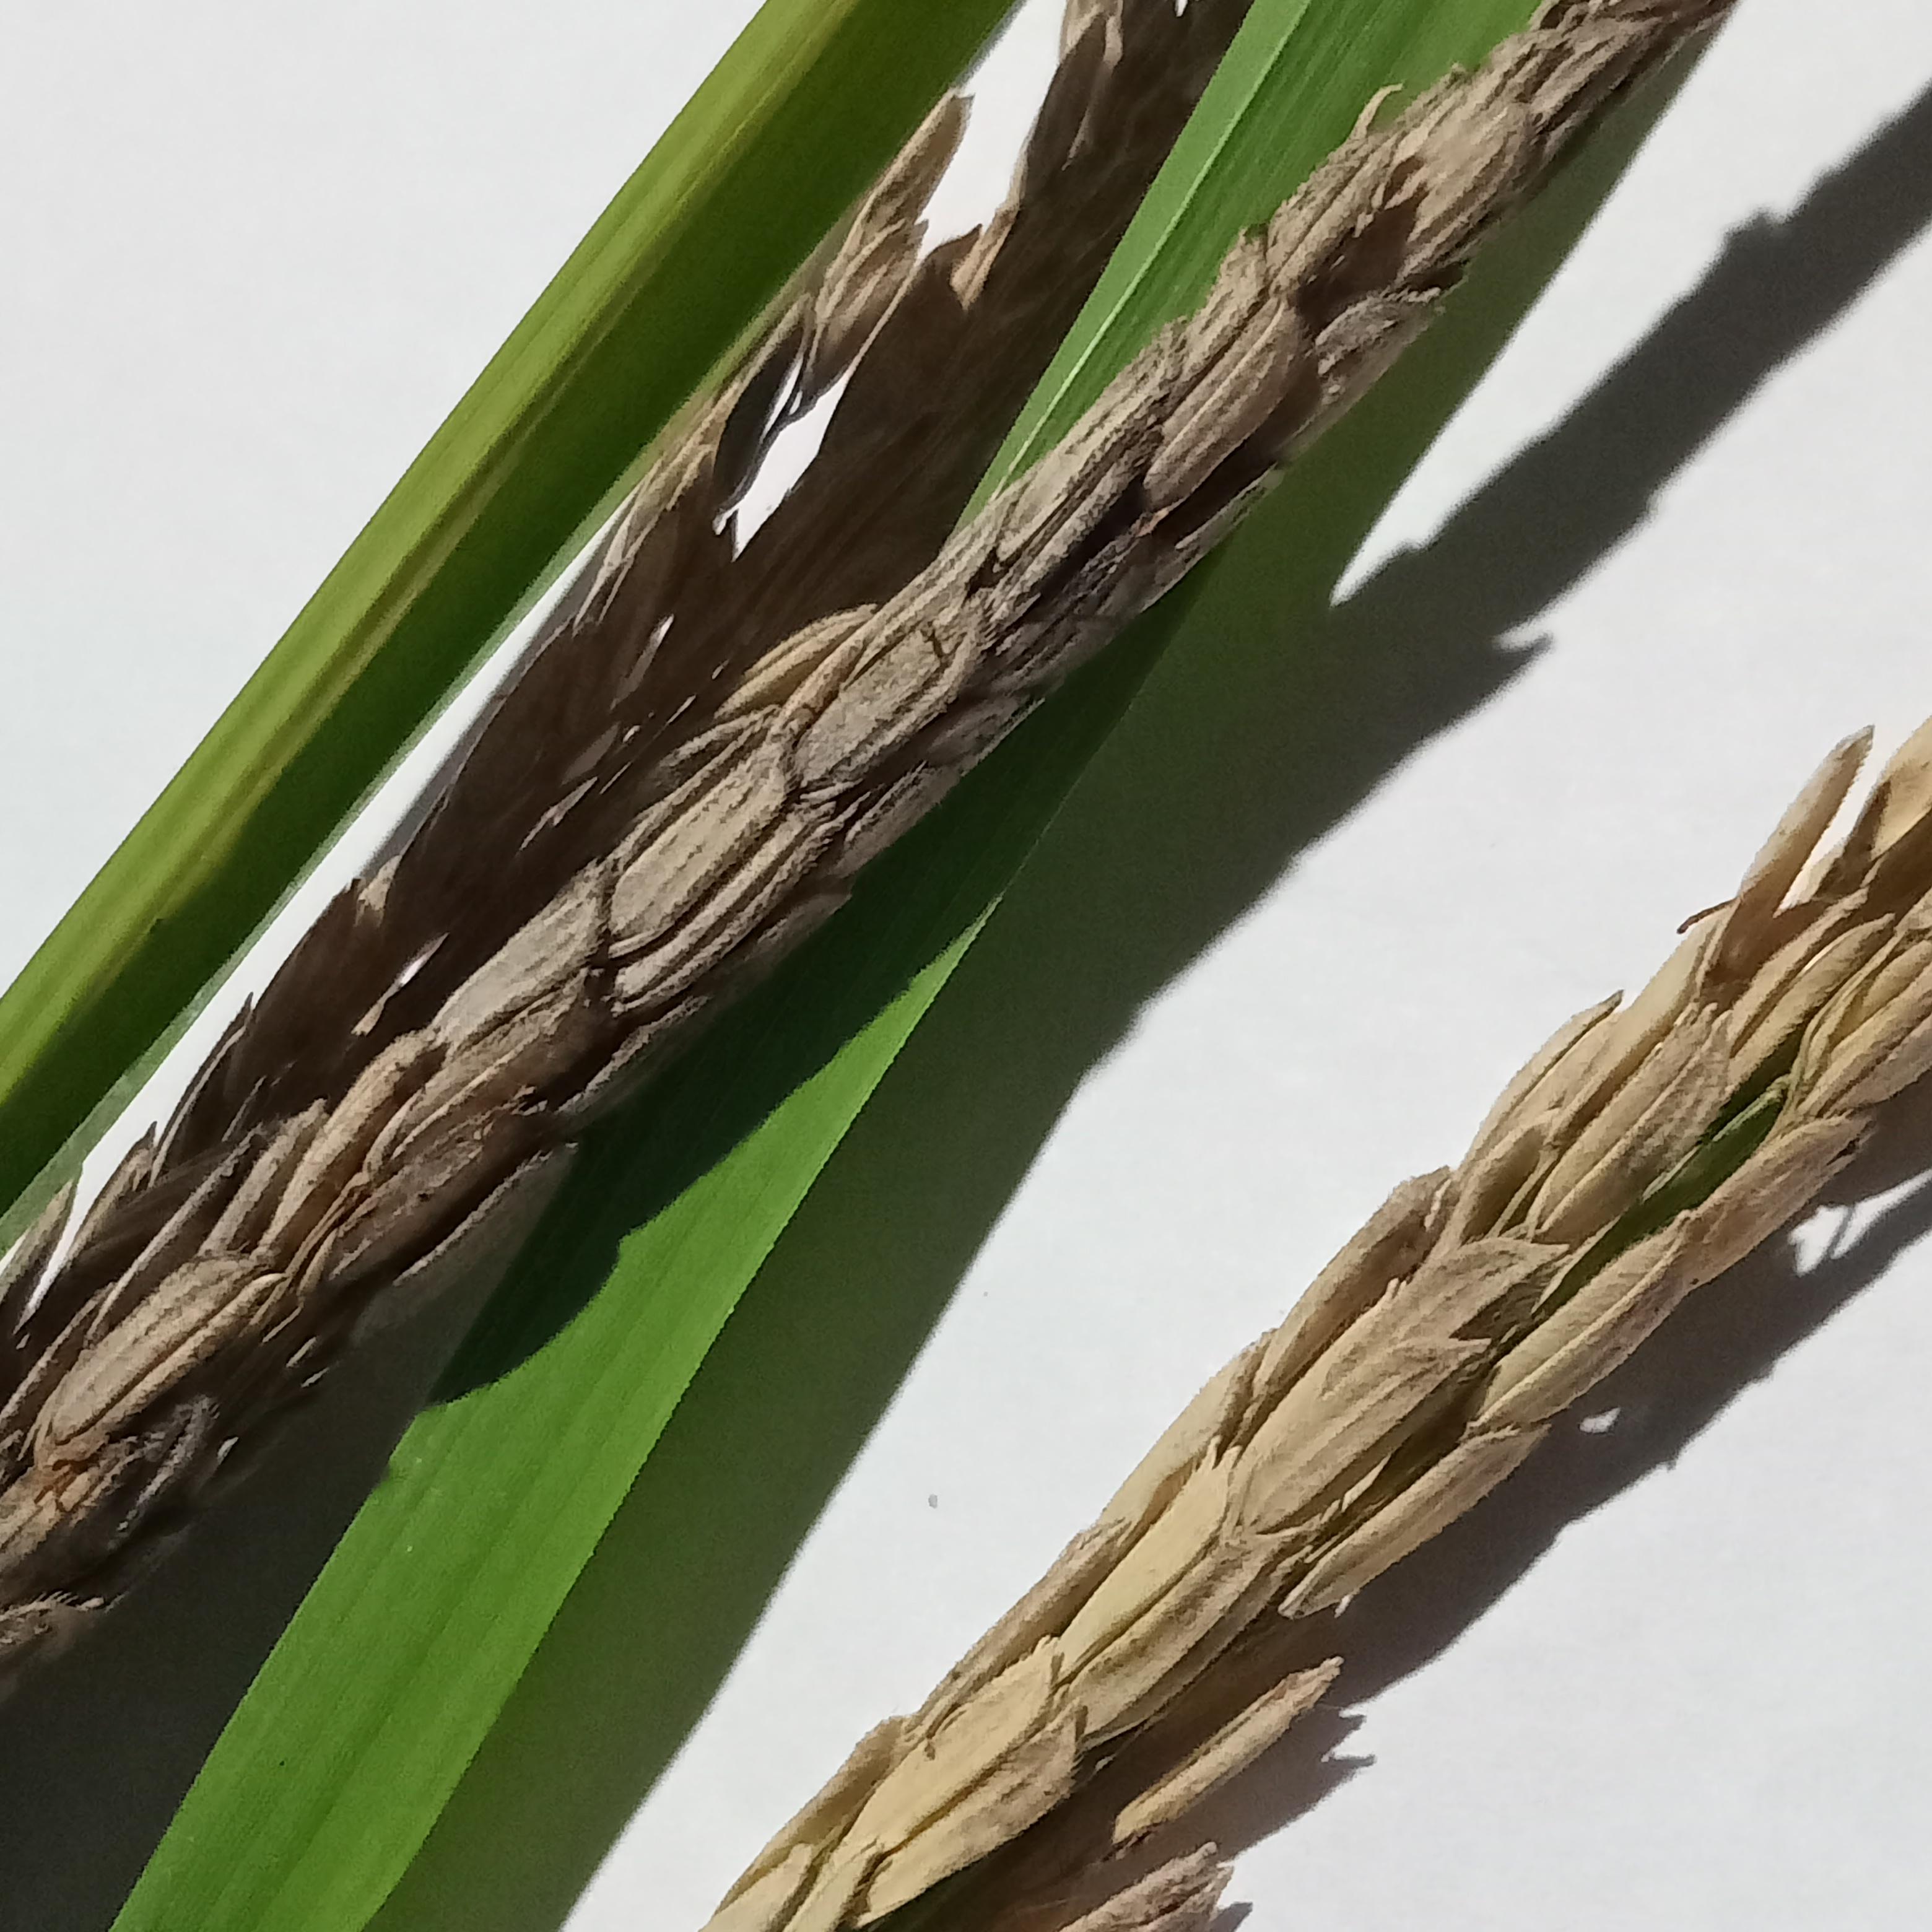
Label: Rice___Neck_Blast